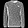
Label: Pullover